Phil Bolger

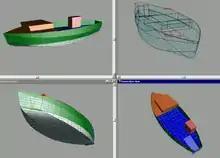
Isometric rendering of the hull shape of the composite plywood, fiberglass and foam 70 ft × 14 ft × 3 ft draft, 25 ton displacement, 160-200 hp, 10.5 knots, capable of being owner built. The Advanced Gloucester Fisherman Project boat.

Beginning in November 2002, Bolger and Altenberger began a re-examination of fisheries economics, as a result of the partial collapse of the industry both globally and locally in their hometown of Gloucester, Massachusetts. Their proposal centered on the principle that, in an era of high fuel cost and economic pressure for modernization of depressed fishing ports, sustainable fisheries require a balance of business economics and public planning versus the available fishery resources.